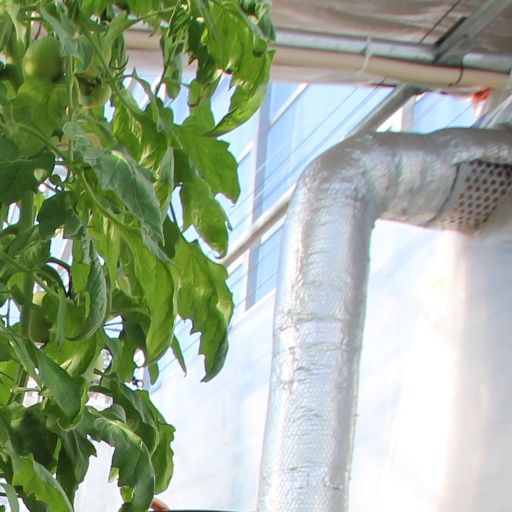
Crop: tomato